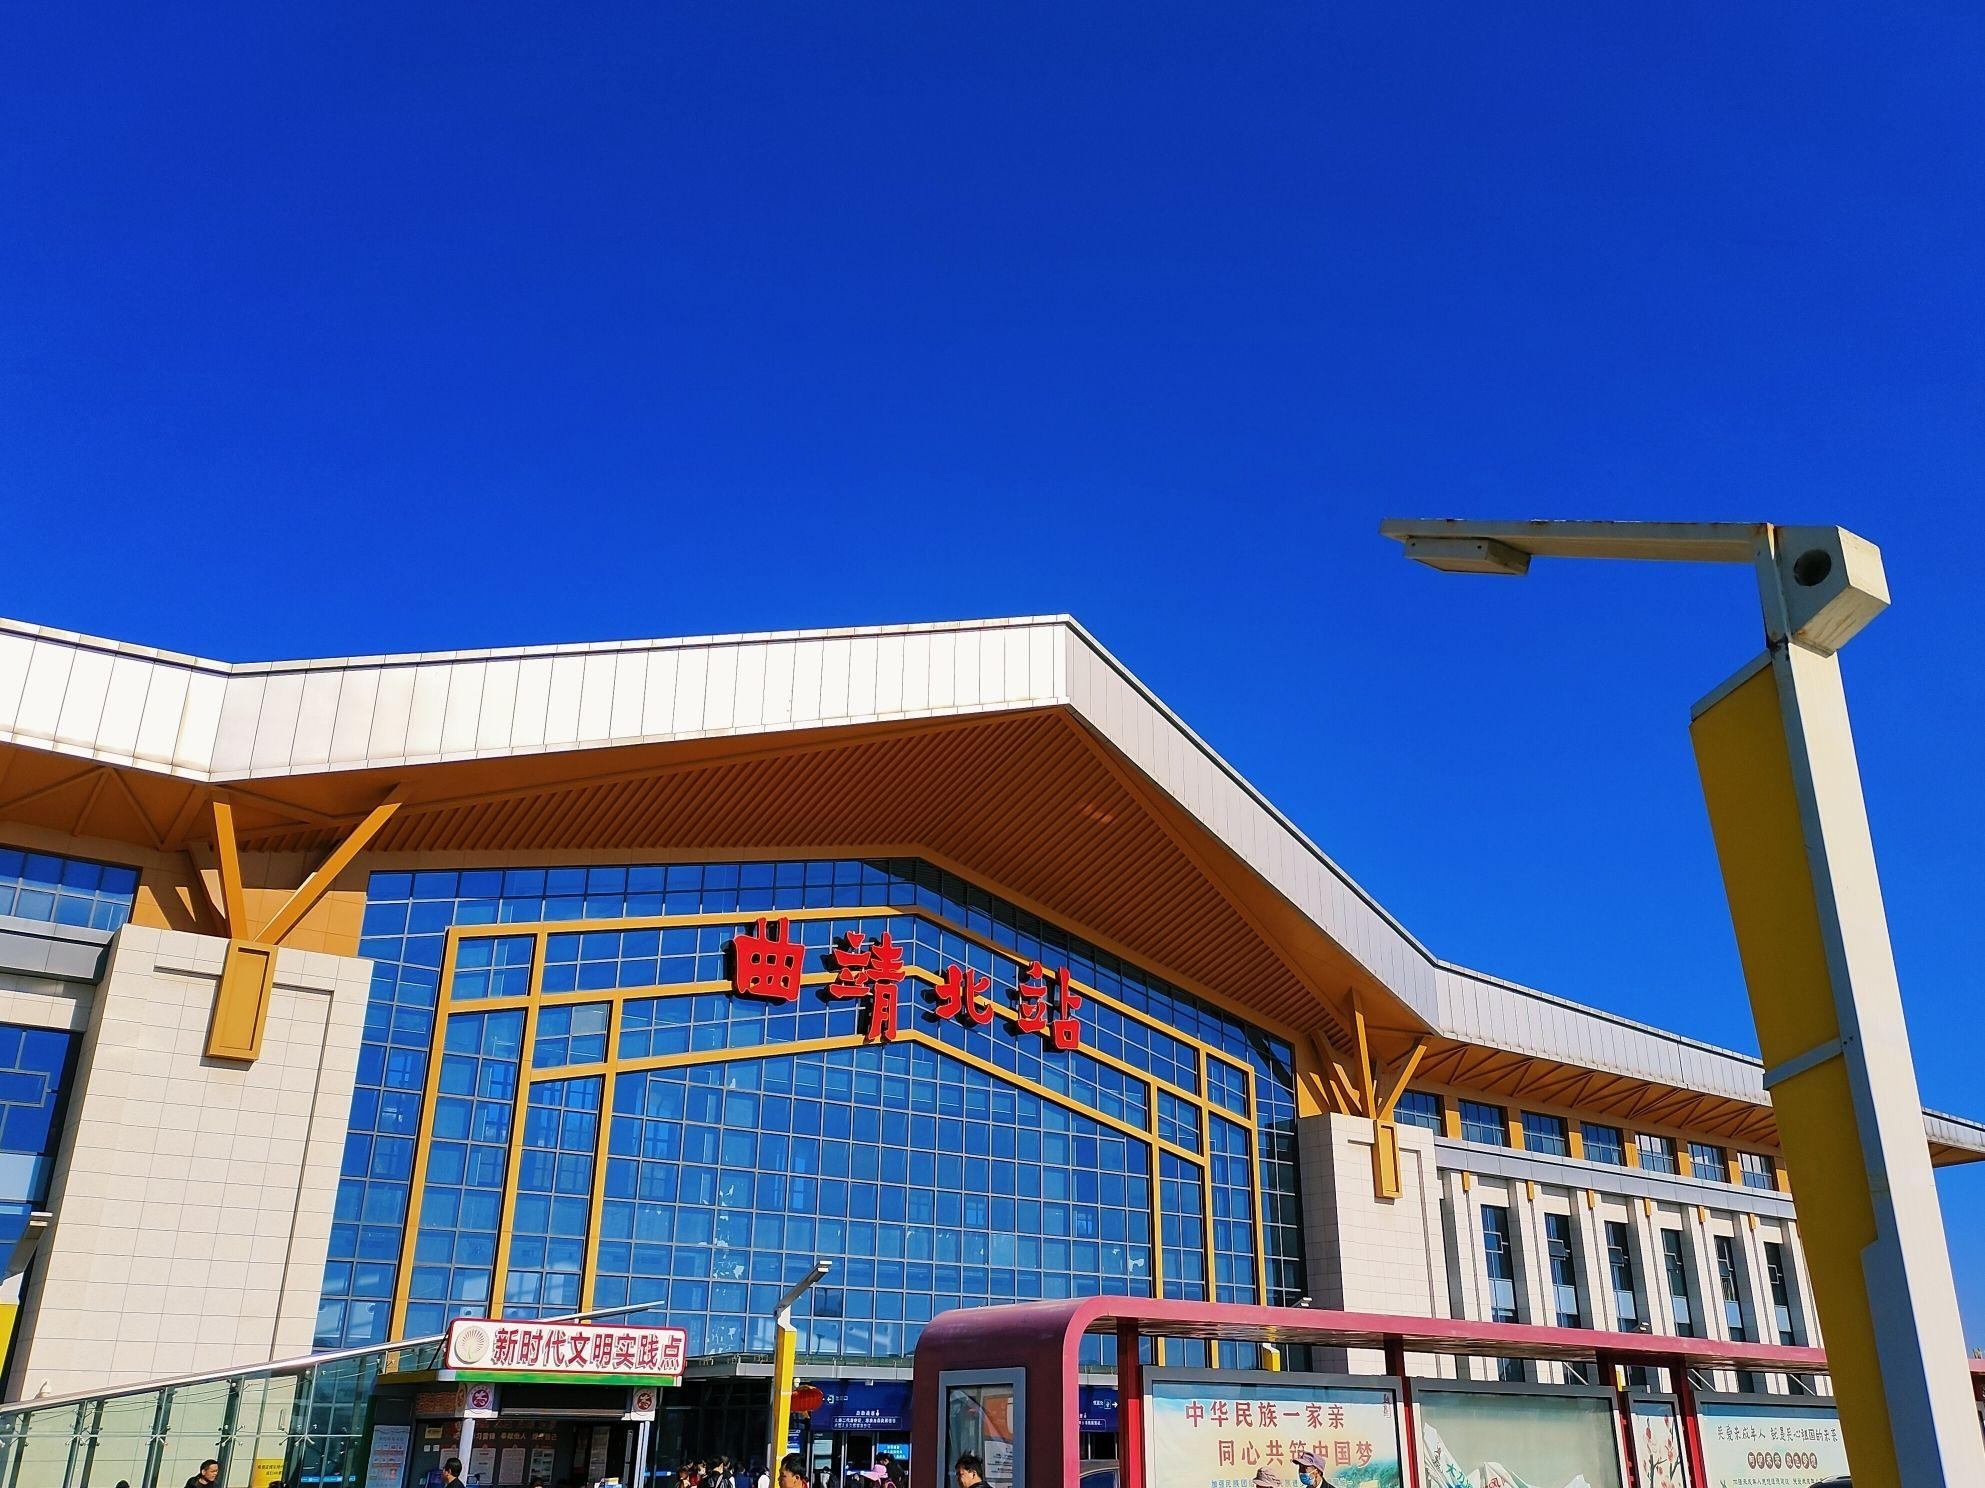
地标名称：曲靖北站
所在城市：曲靖市·沾益区